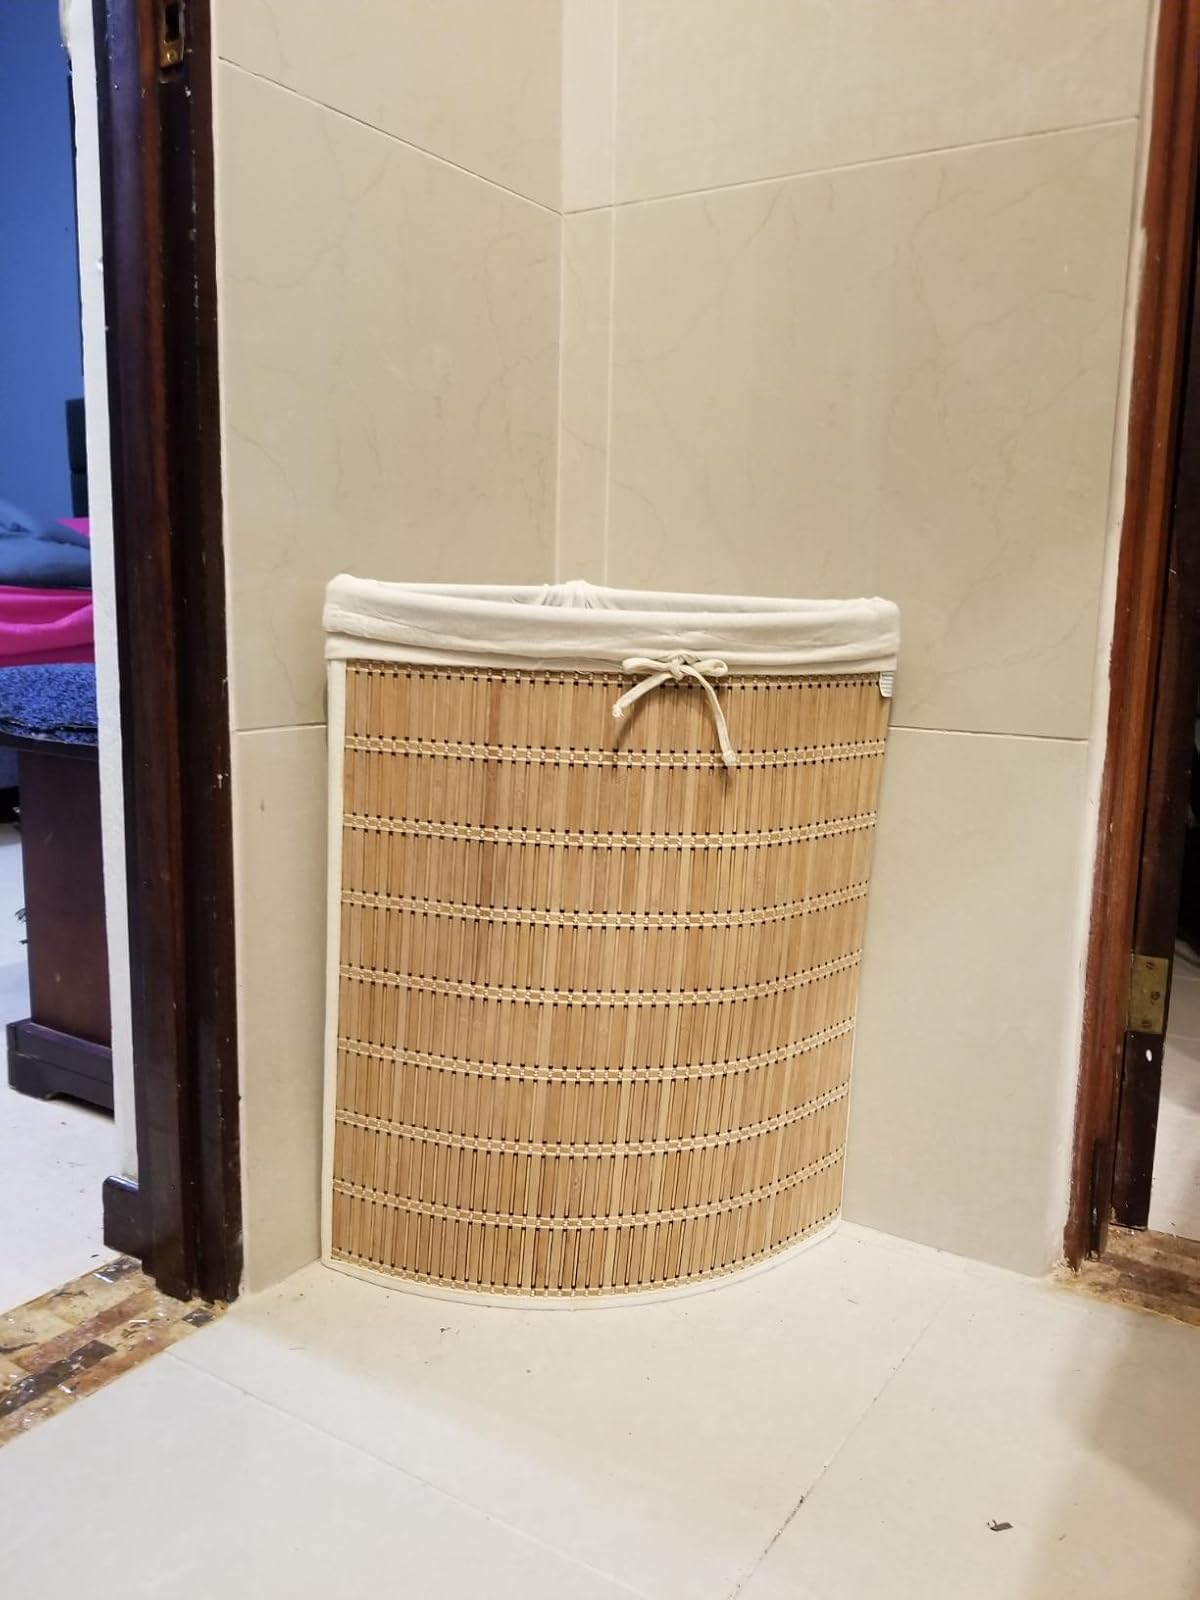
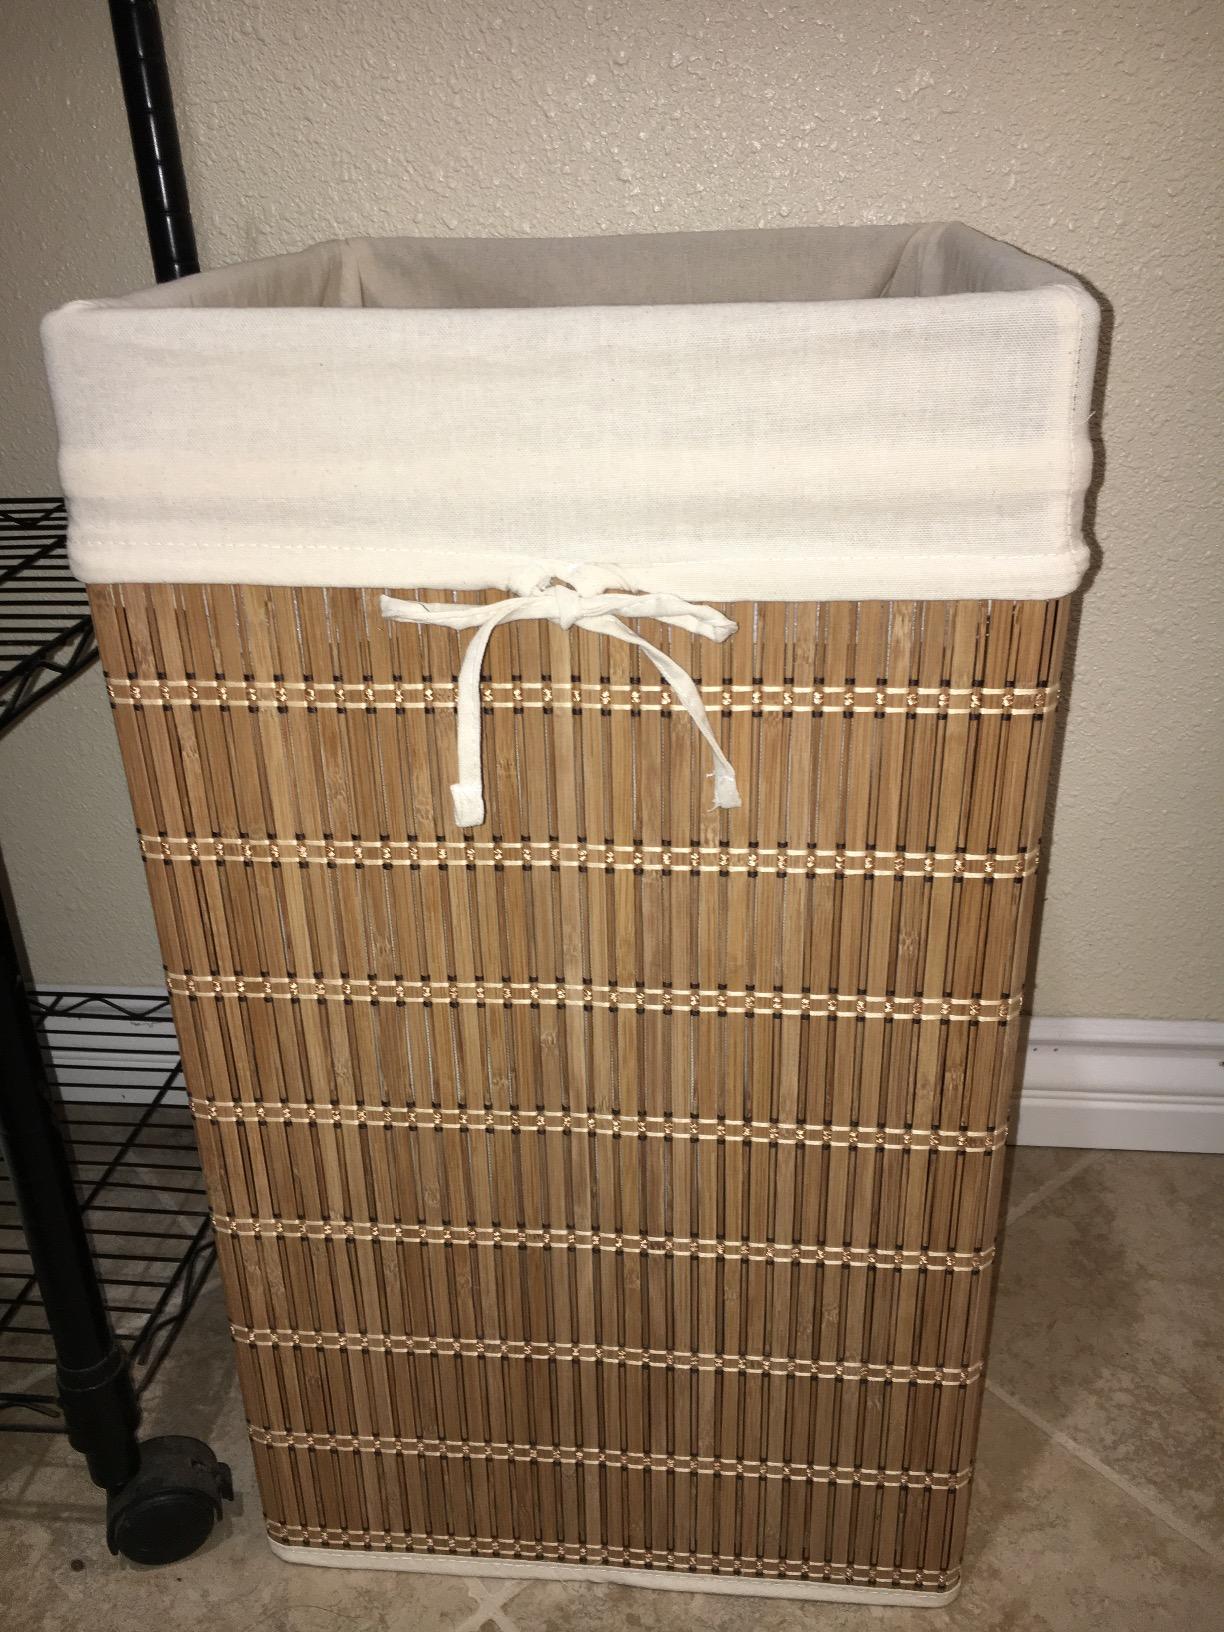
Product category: items_hamper
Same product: no